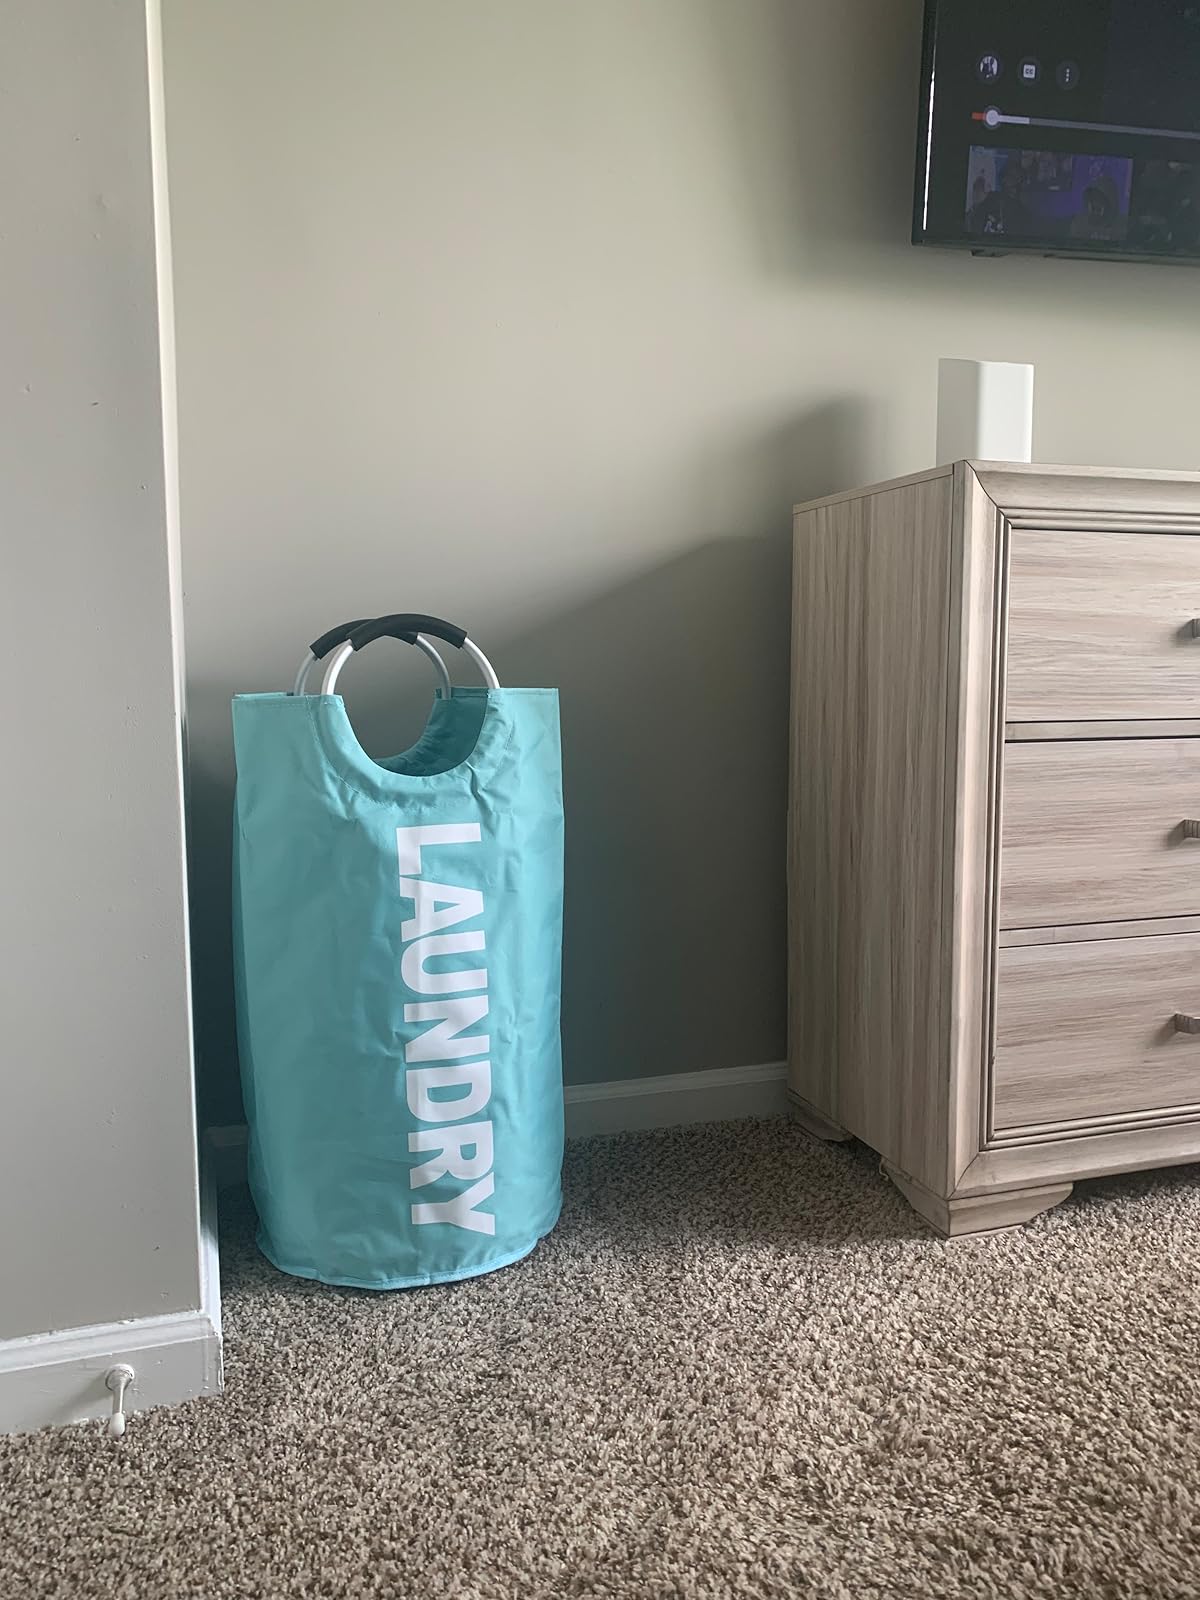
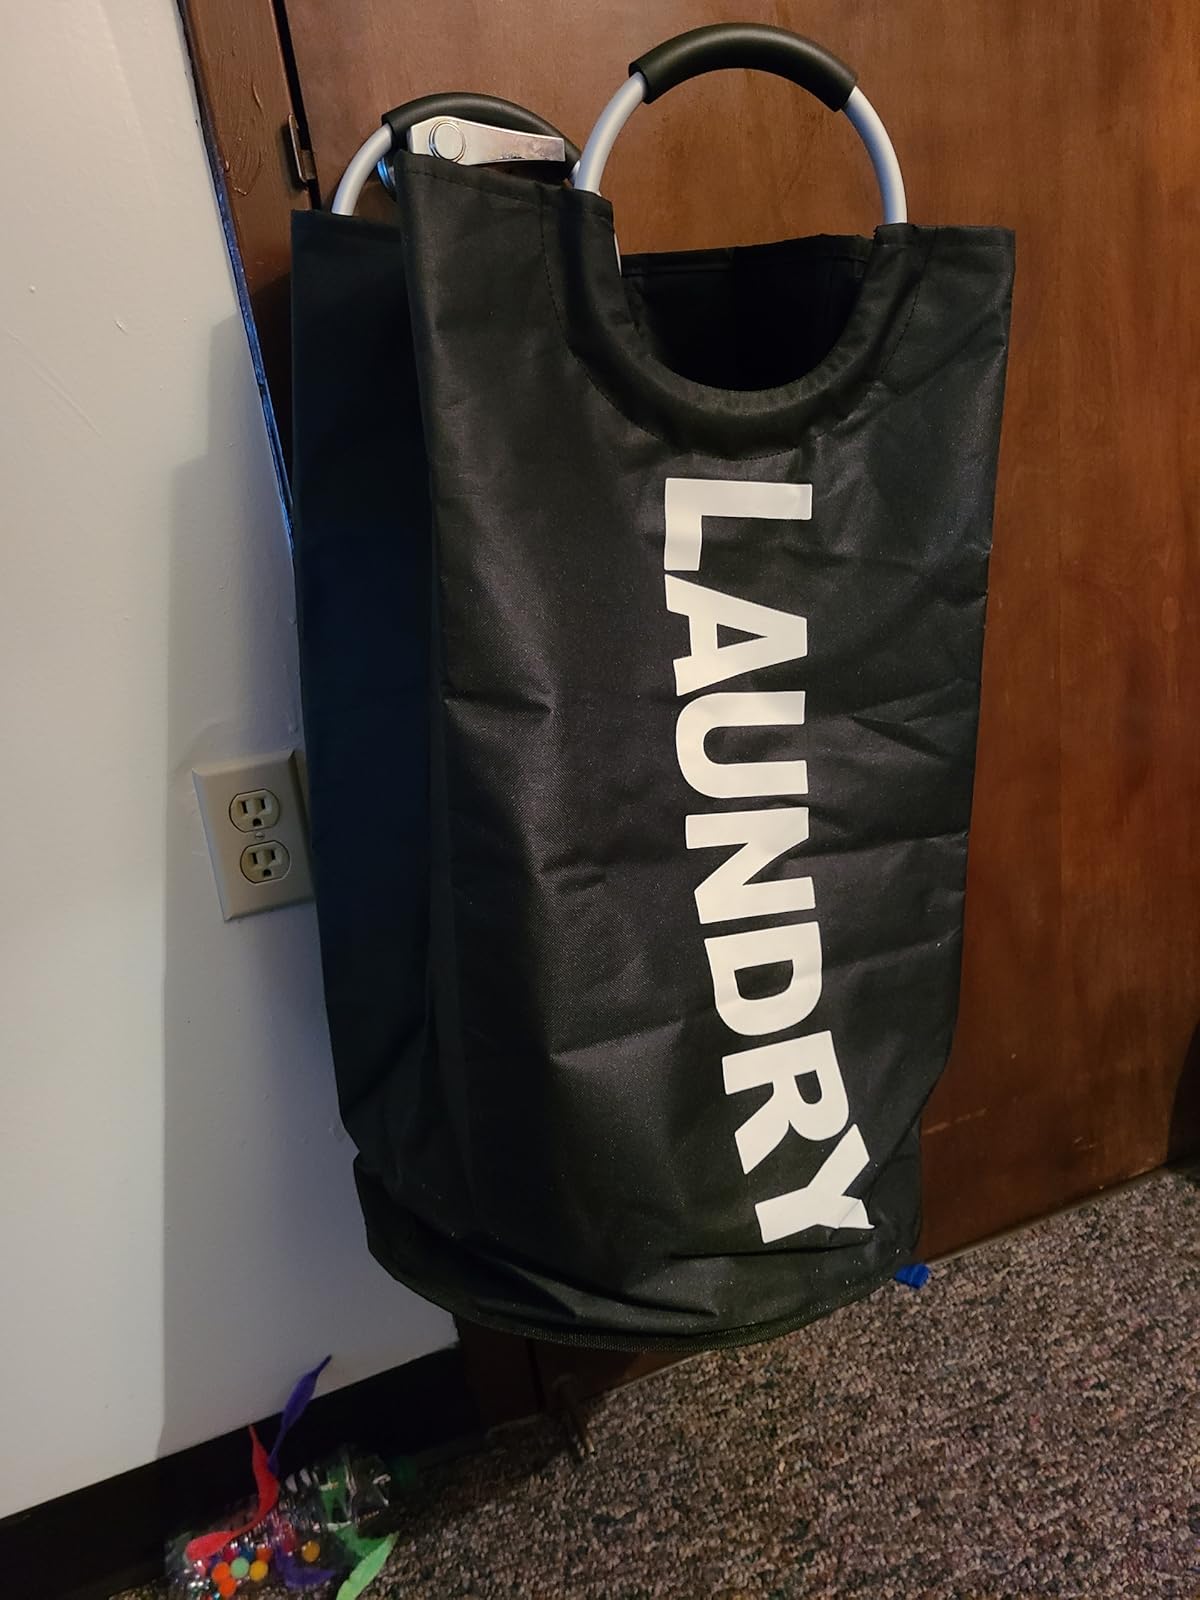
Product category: items_hamper
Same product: no